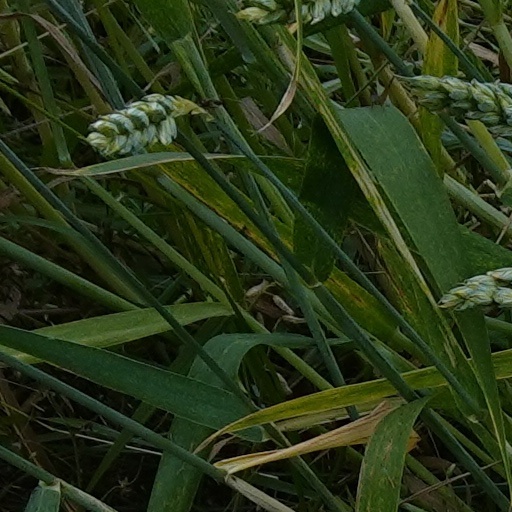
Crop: wheat